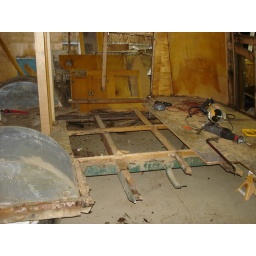
Bathroom wall is removed and the floor is coming up in the back.